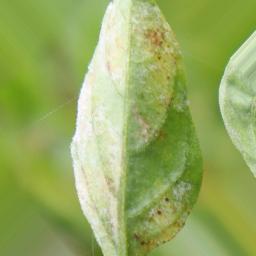
Label: powdery mildew